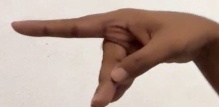
ASL sign: P